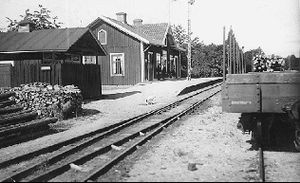
Piksborg
Piksborg er en borgruin fra slutningen af 1300-tallet med resterne af pælesætning i vandet, der ligger på en ø i søen Bolmens sydlige ende, vest for Ljungby i Annerstads sogn i det nuværende Ljungby kommune, Kronobergs län.